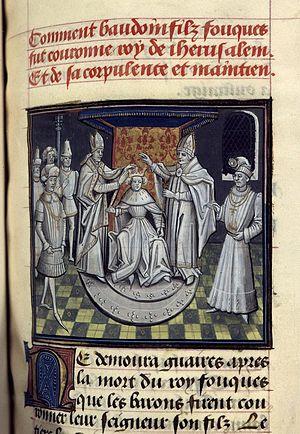
Le royaume de Jérusalem fut fondé par des princes chrétiens à la fin de la première croisade, lorsqu'ils s'emparèrent de la ville. C'est l'un des États latins d'Orient. On peut distinguer plusieurs périodes dans son histoire : celles où le titre de roi de Jérusalem est associé à la mainmise croisée sur la ville, et celles où le titre représente le plus haut niveau de suzeraineté des croisés en Terre sainte, mais durant lesquelles la ville en elle-même n'appartient pas aux soldats croisés.
Baudouin III de Jérusalem, fils de Foulques V d'Anjou et de Mélisende de Jérusalem, fut roi de Jérusalem de 1143 à 1162.